Question: Please indicate a possible affordance area of the carrot that can be used for eating
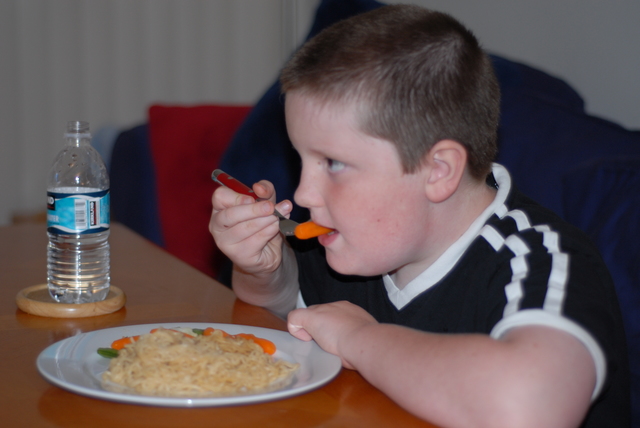
Answer: [297.5, 215, 337.5, 238]